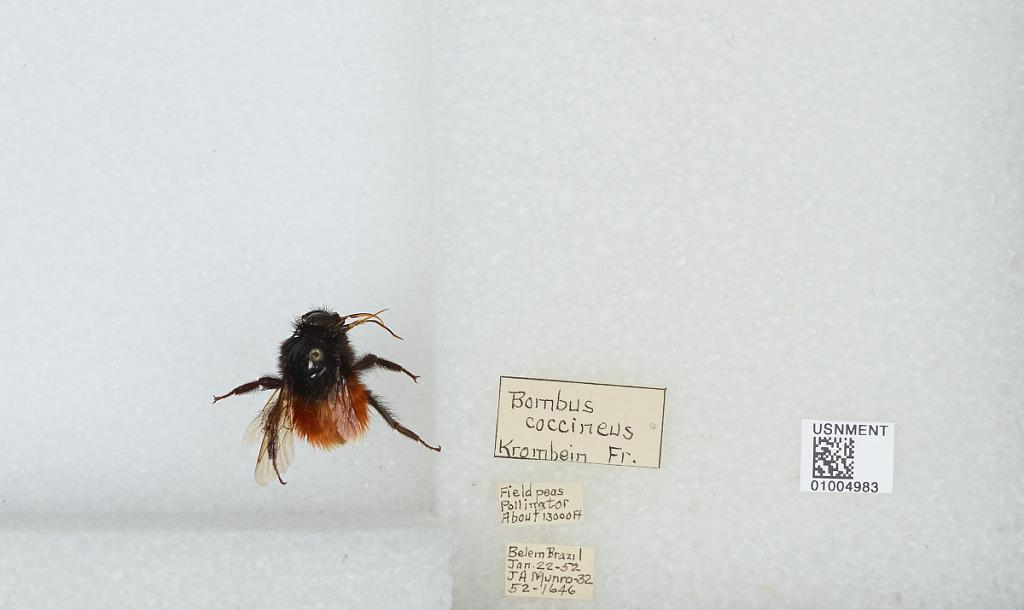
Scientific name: Bombus (Coccineobombus) coccineus Friese
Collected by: J. Munro
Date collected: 1952-1-22
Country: Brazil
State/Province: Para
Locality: Belem
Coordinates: -1.4558, -48.5039